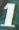
Number: 1